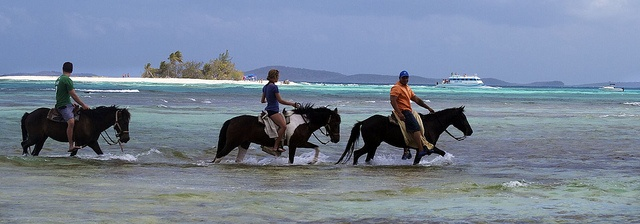
A group of people on some horses riding through the beach.
Three horseback riders are going along an ocean shoreline.
Three people riding horses through the surf on the beach
People riding on horses wading through an ocean.
A couple on horseback is guided through a low tide by another rider.